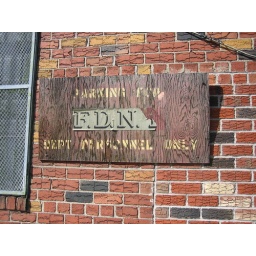
sign in red hook